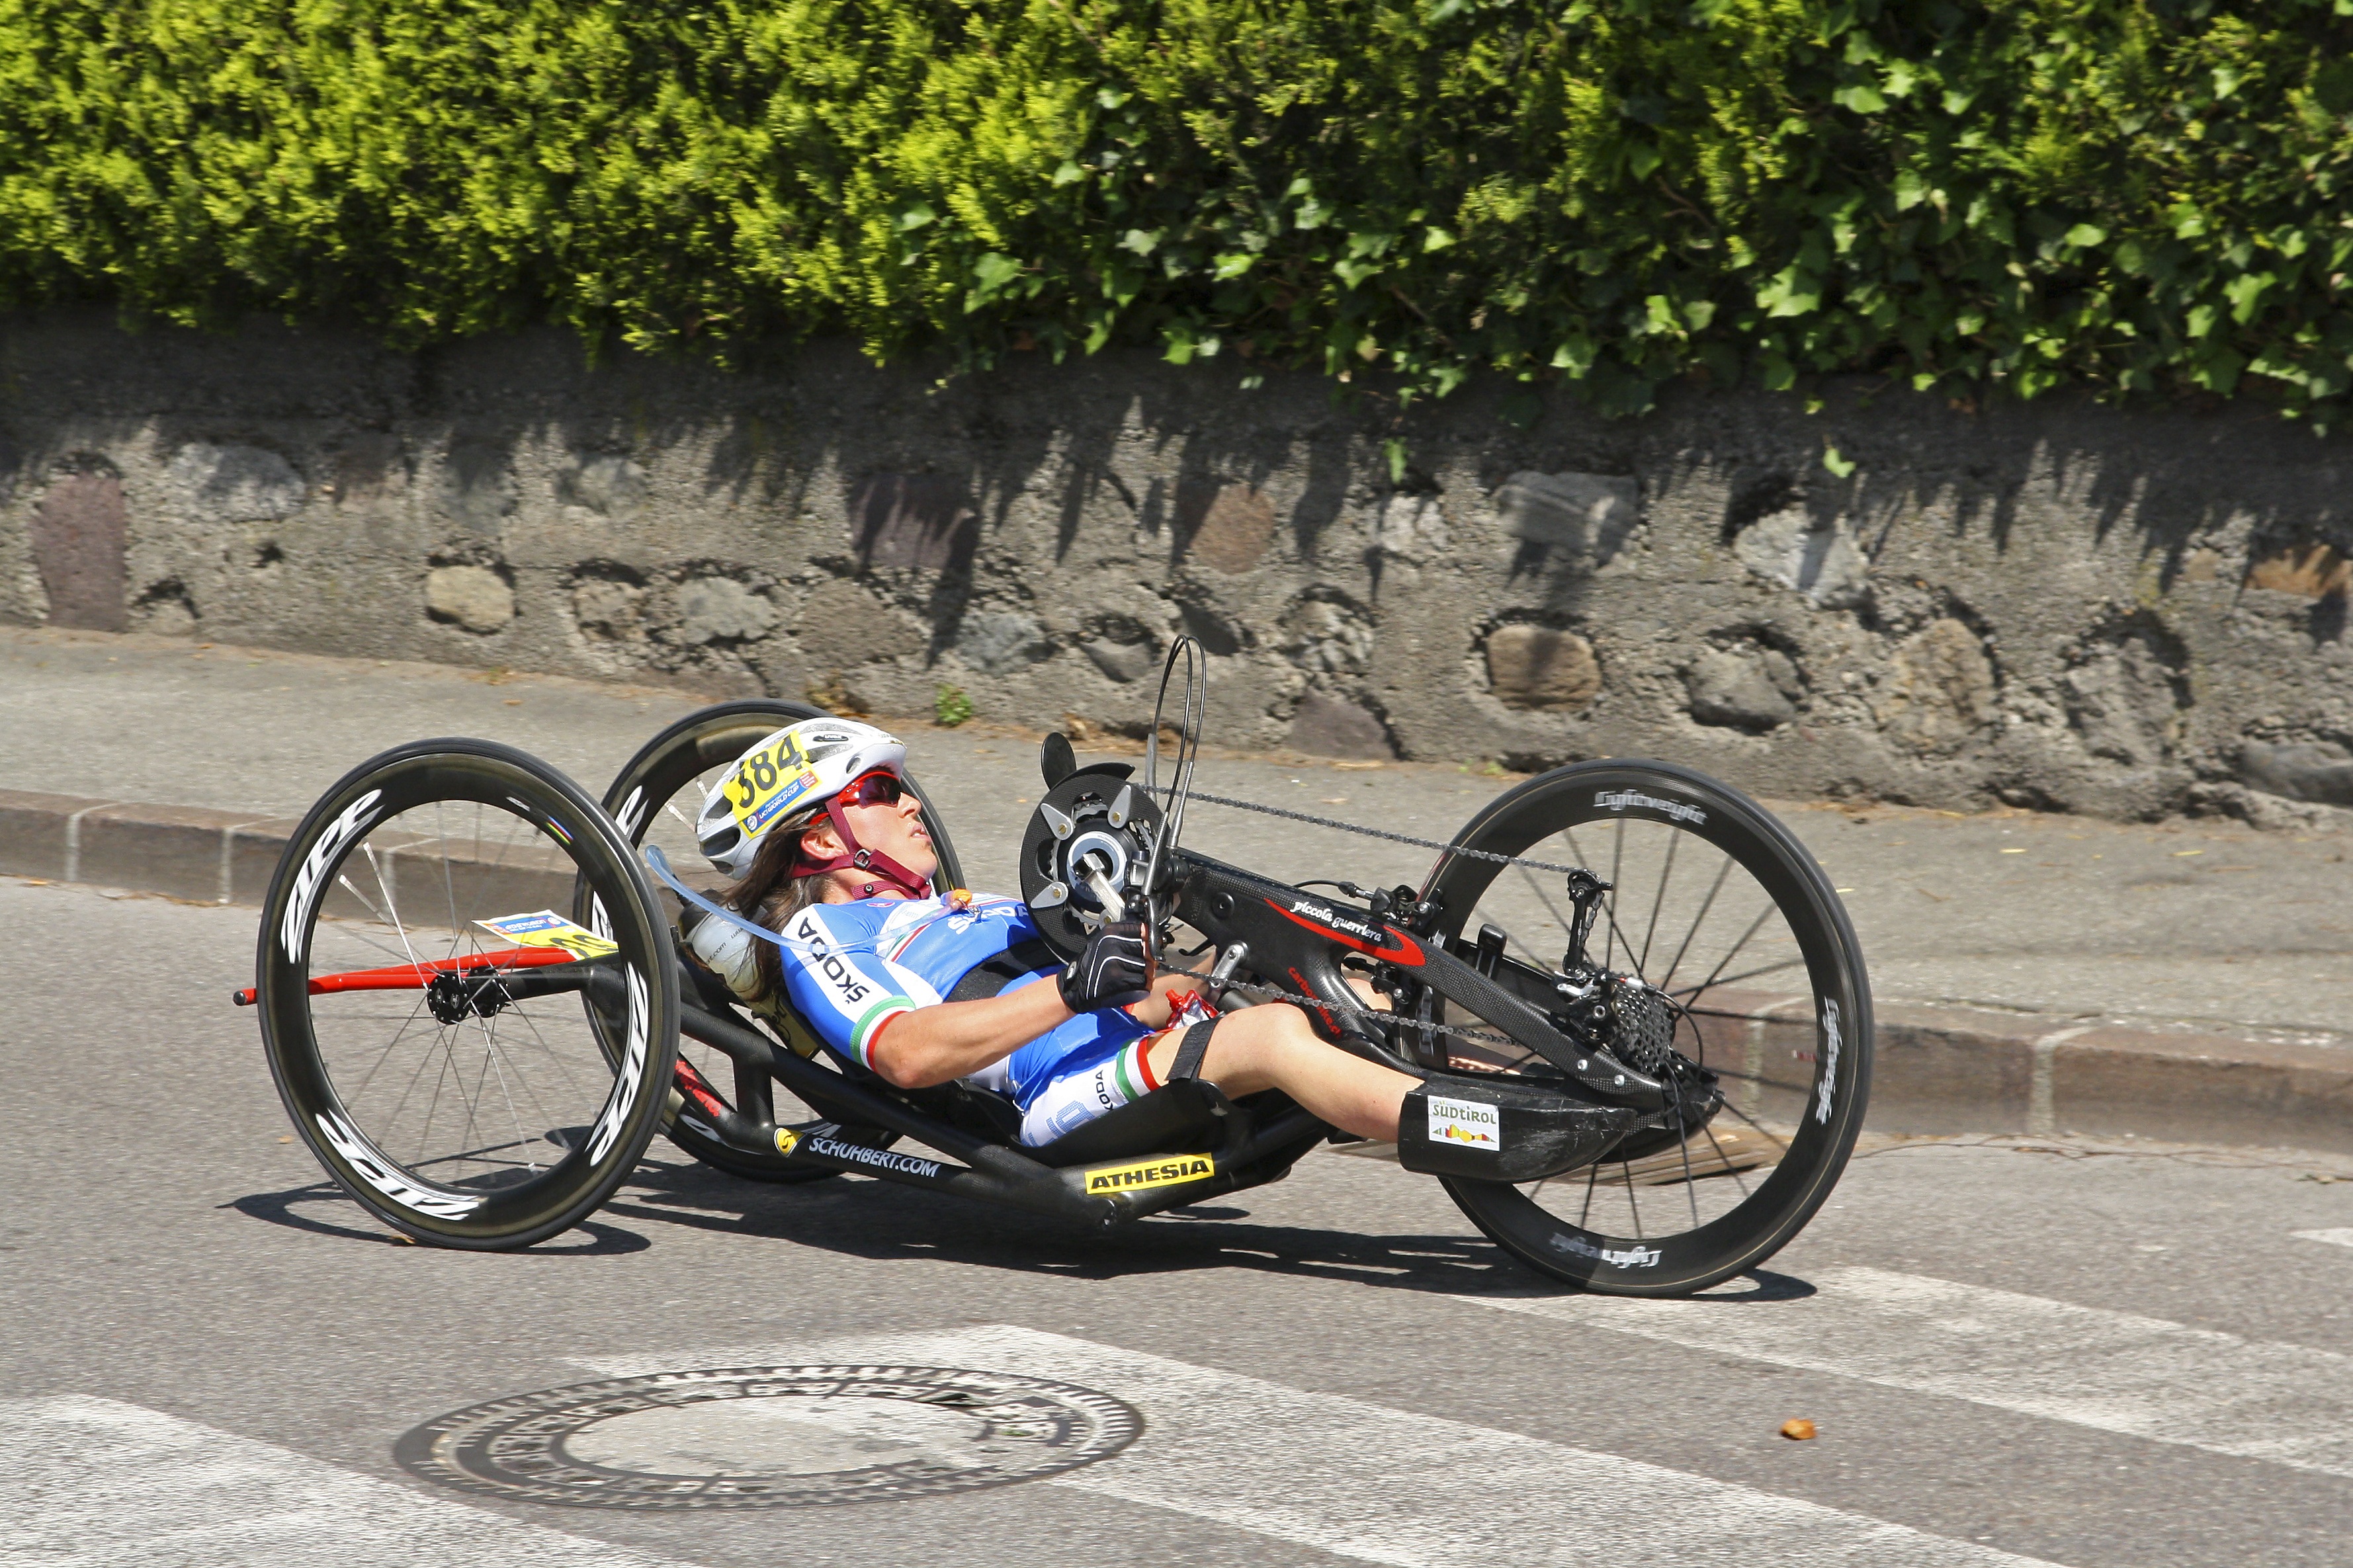
road, sport, wheel, bicycle, bike, summer, vehicle, motorcycle, human, movement, sports equipment, mountain bike, cycling, race, competition, sports, racing, endurance, handicap, winner, biker, victory, disabled, sweat, condition, disabled sports, road cycling, land vehicle, ambition, cycle sport, bicycle racing, road bicycle, endurance sports, racing bicycle, road bicycle racing, duathlon, recumbent bicycle, paracycling